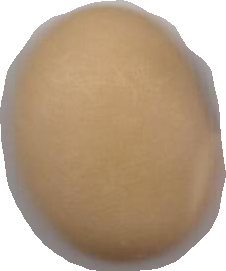
Variety: Anjasmoro